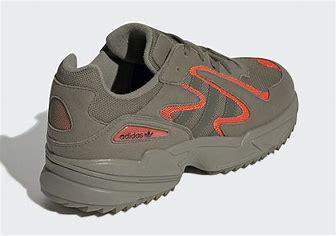
Brand: Adidas
Model: Yung 96 Chasm